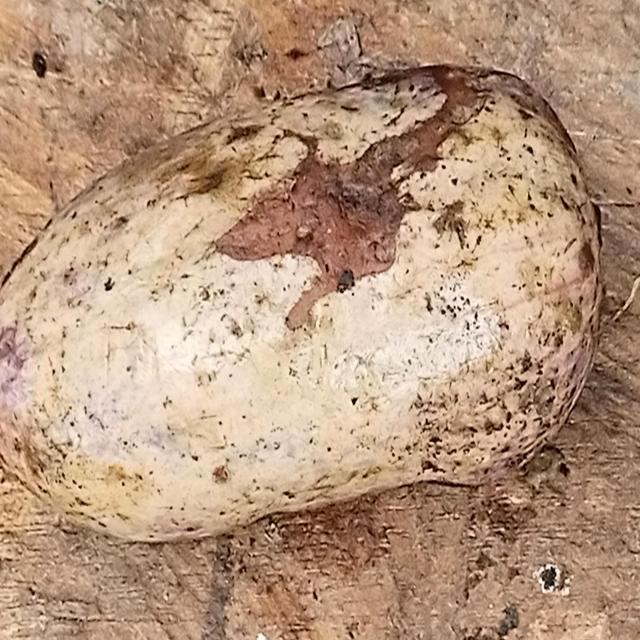
Plum grade: unripe